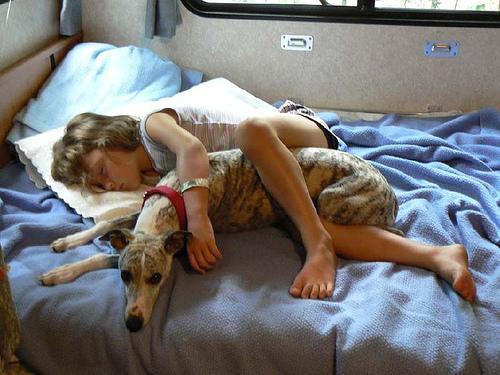
whippet